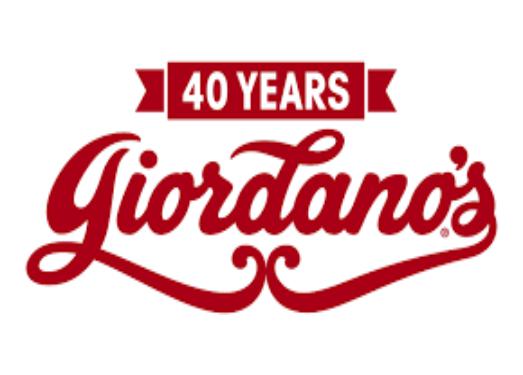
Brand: Giordano's Pizzeria
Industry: Food